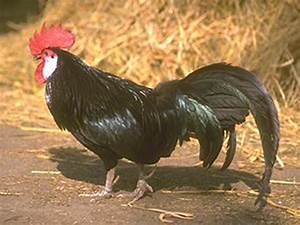
Label: gallina